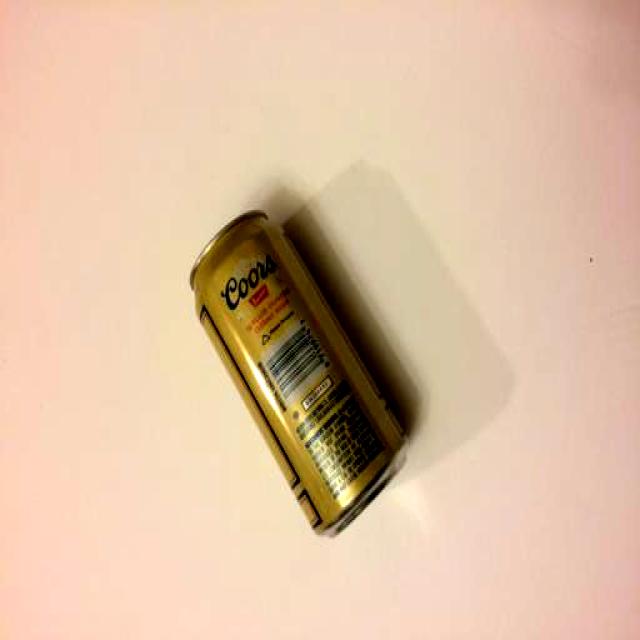
Label: Metal